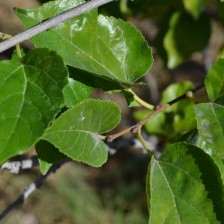
Variety: Kamphaengsaeng42